Tokyo Twilight

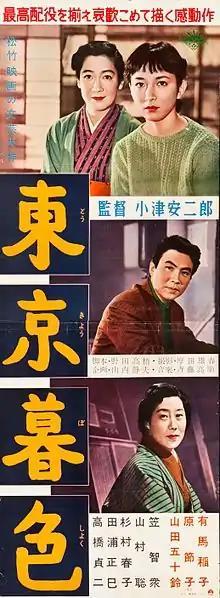
Theatrical release poster

is a 1957 Japanese drama film by Yasujirō Ozu. It is the story of two sisters (played by Ineko Arima and Ozu regular Setsuko Hara) who are reunited with a mother who left them as children. The film is considered amongst Ozu's darkest postwar films; it is well received though lesser known. It is his last film shot in black and white.